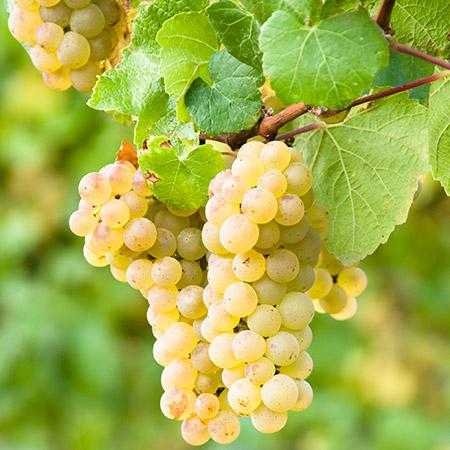
Label: Grapes